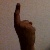
The image shows a hand gesture representing the number 1 in Indian Sign Language.